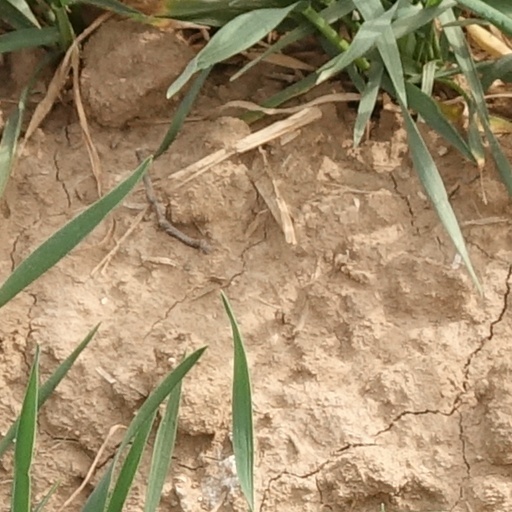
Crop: wheat